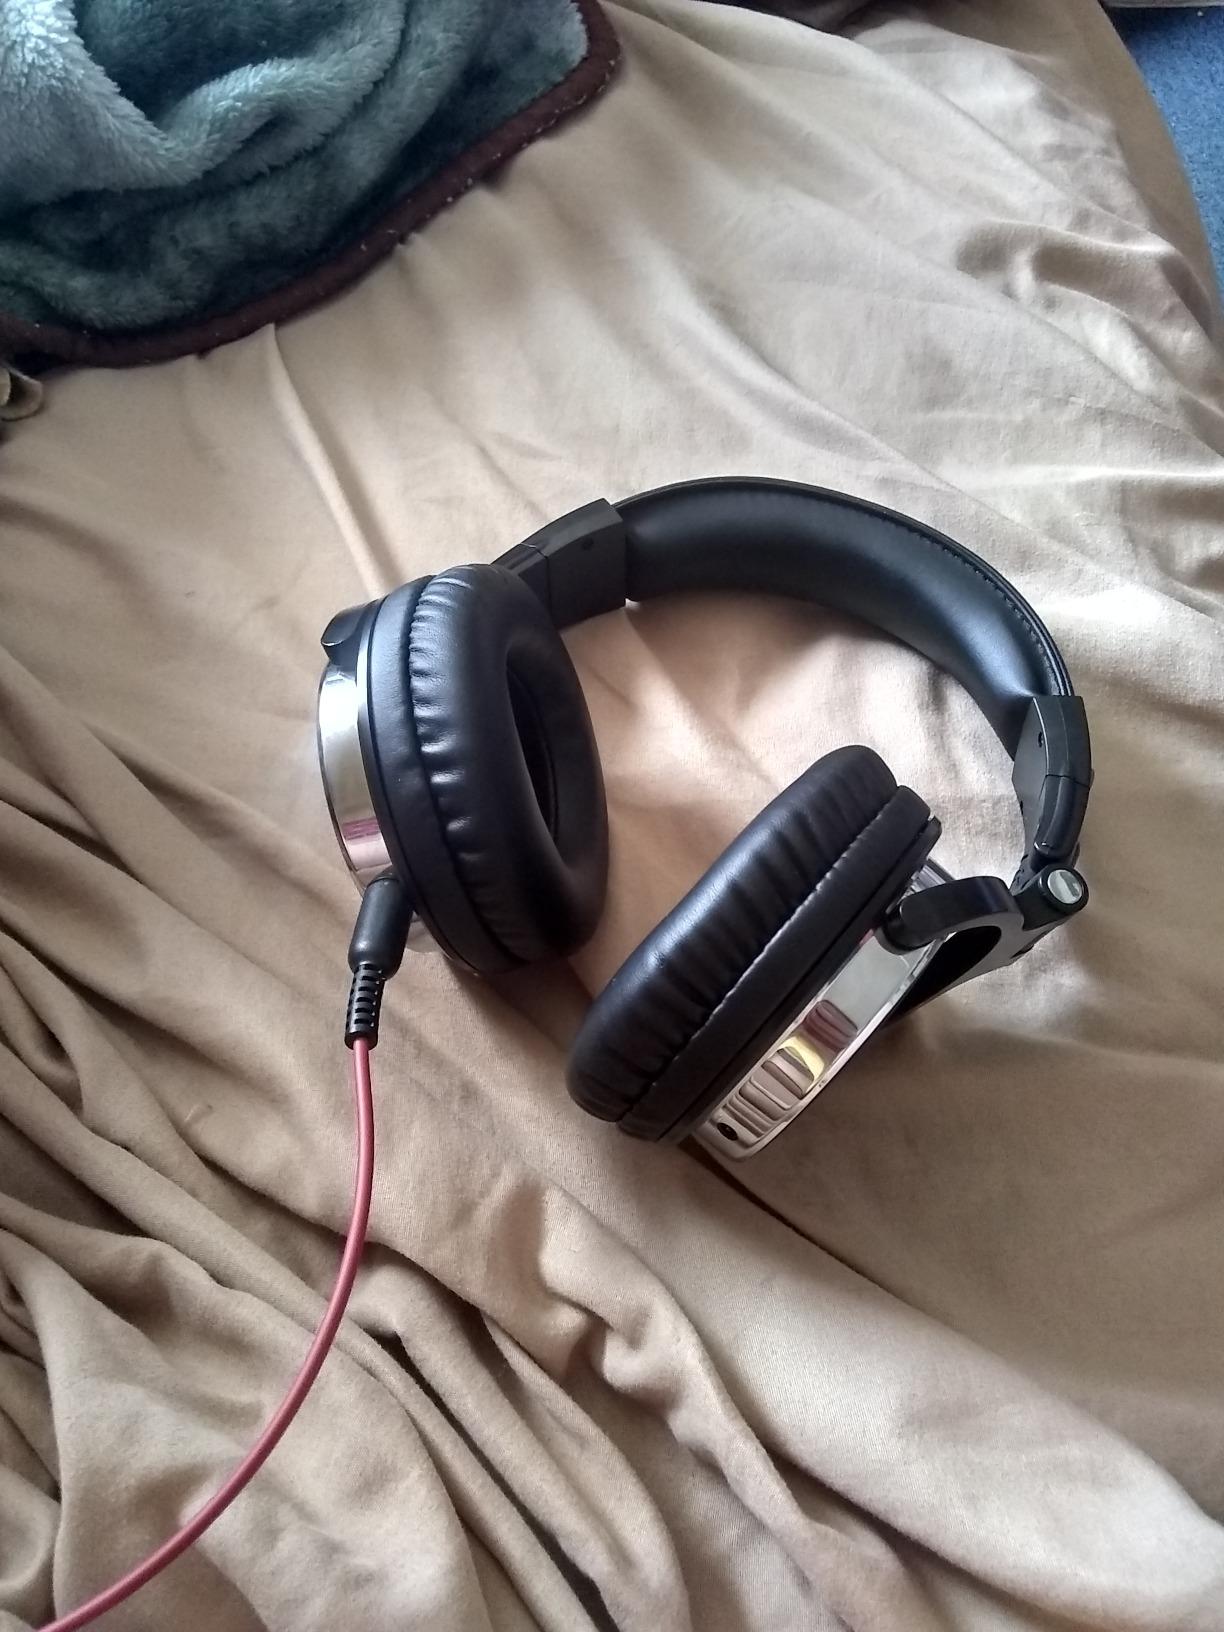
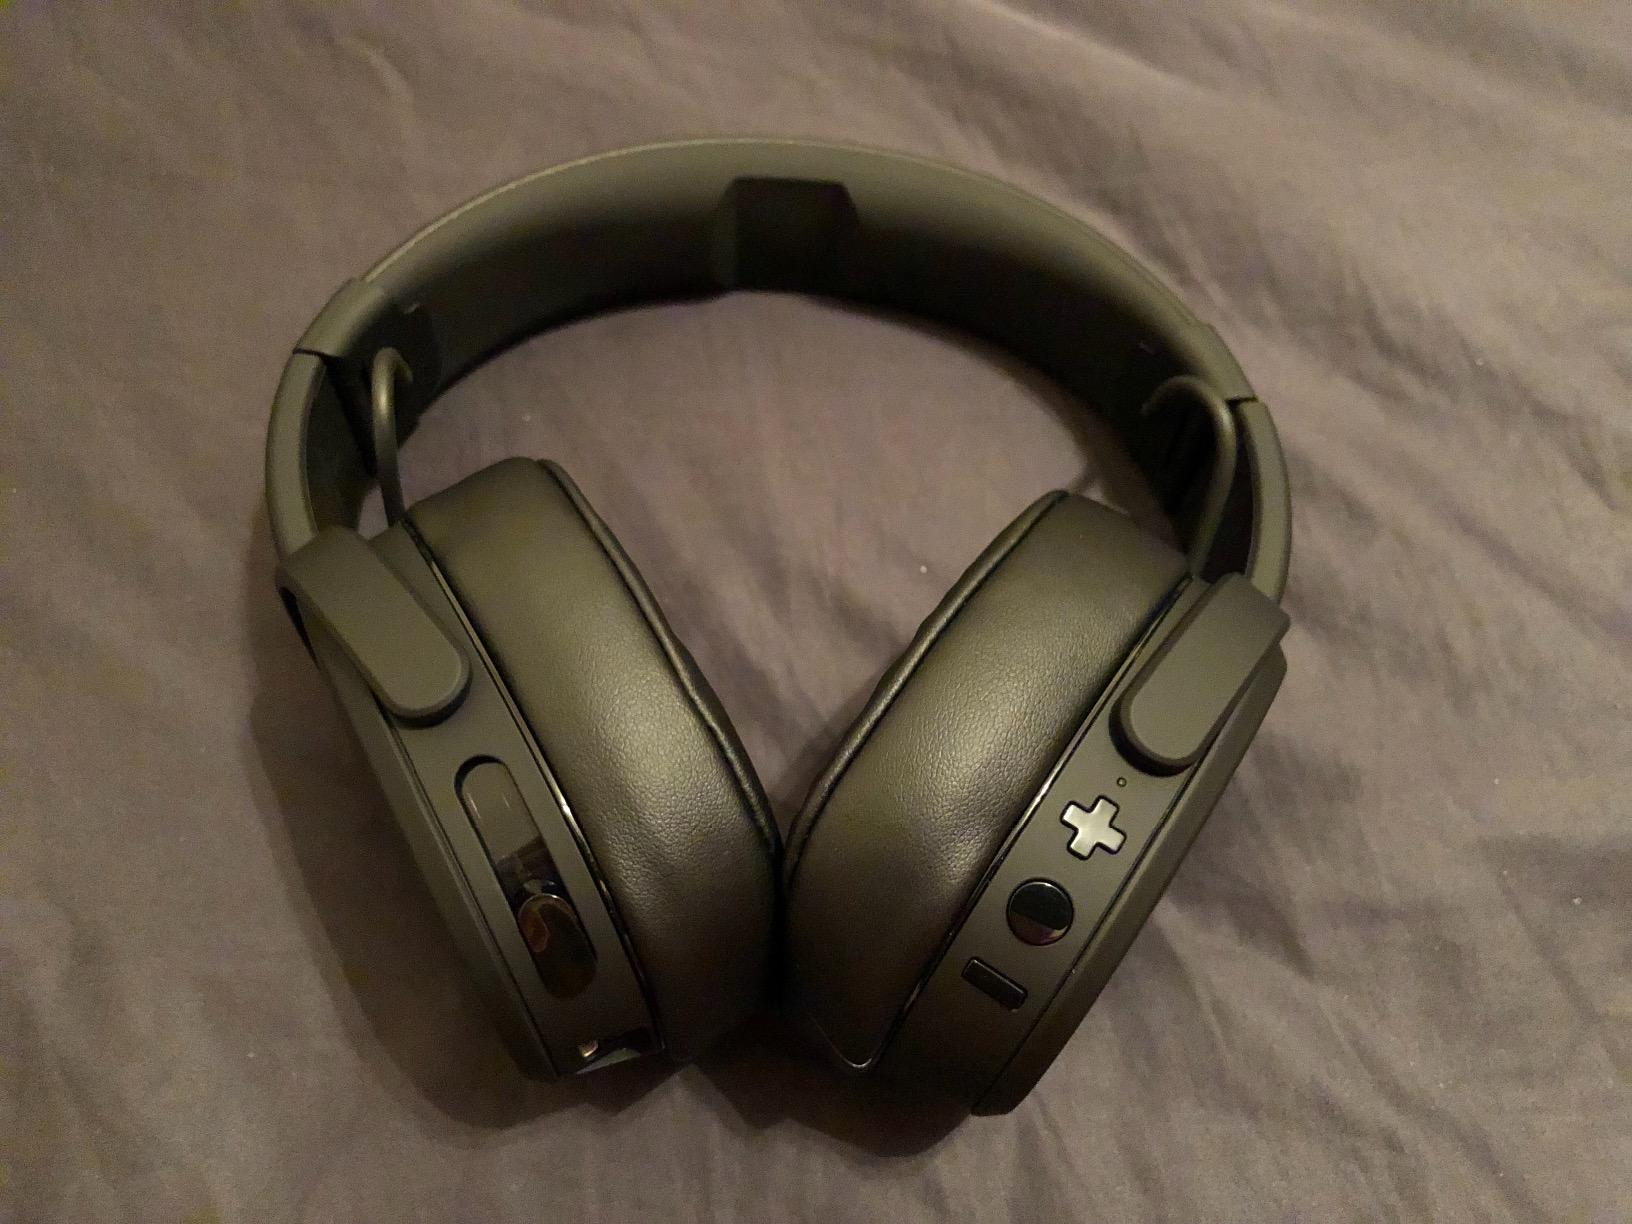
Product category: headphones
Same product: no